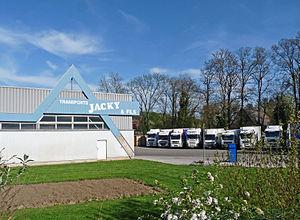
Entreprise de transports à Cleebourg (Bas-Rhin)
Cleebourg est une commune française située dans le département du Bas-Rhin, en Alsace, en région Grand Est.